Reactions to Occupy Wall Street

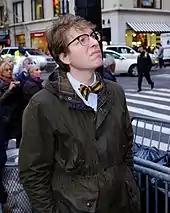
Community relations detective Rick Lee, called "The Hipster Cop"

During the park occupation the New York City Police Department assigned Rick Lee, a First Precinct community relations detective, to duty at the demonstration. He acted as one of the main liaisons with the protesters on behalf of the police department, and advised protesters on such matters as avoiding arrest and getting along with police as well as attempting to get information of the protester's plans. As a plainclothes officer, he was referred to as the "hipster cop" for his attire consisting of glasses, cardigan sweaters, skinny ties and skinny trousers. Reaction to his presence was mixed.